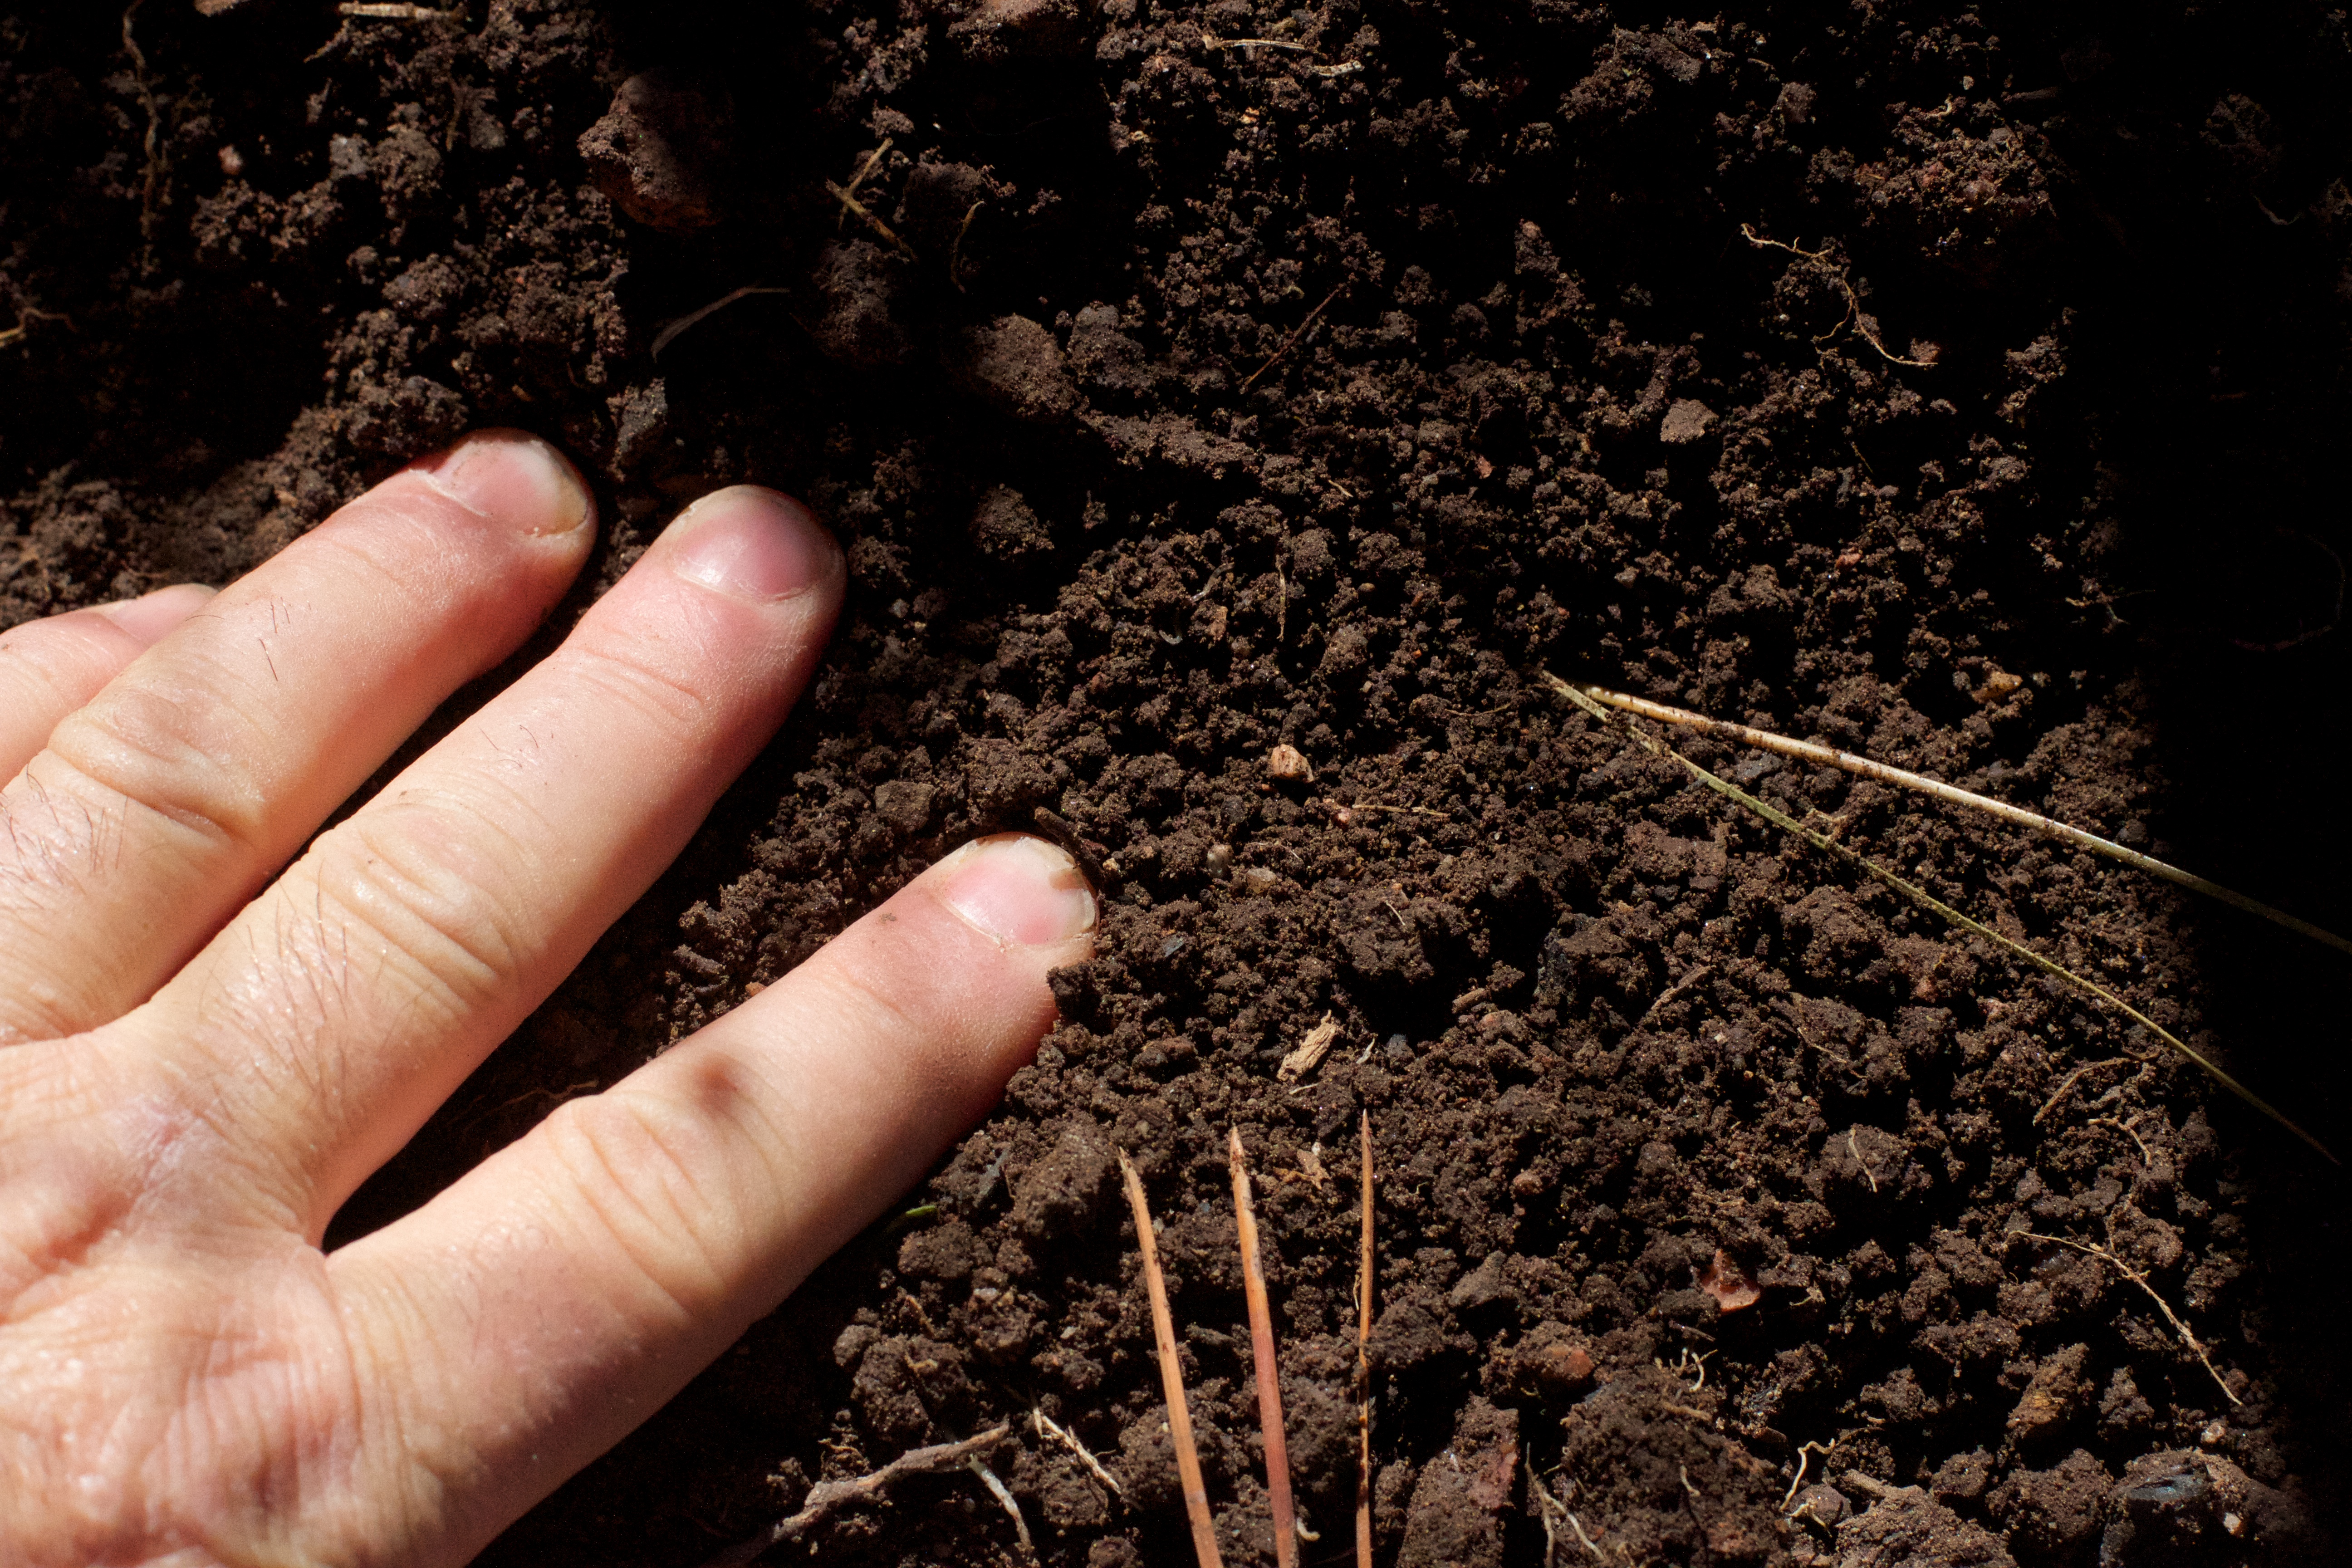
hand, tree, sunlight, texture, leaf, flower, soil, darkness, close up, cool image, macro photography